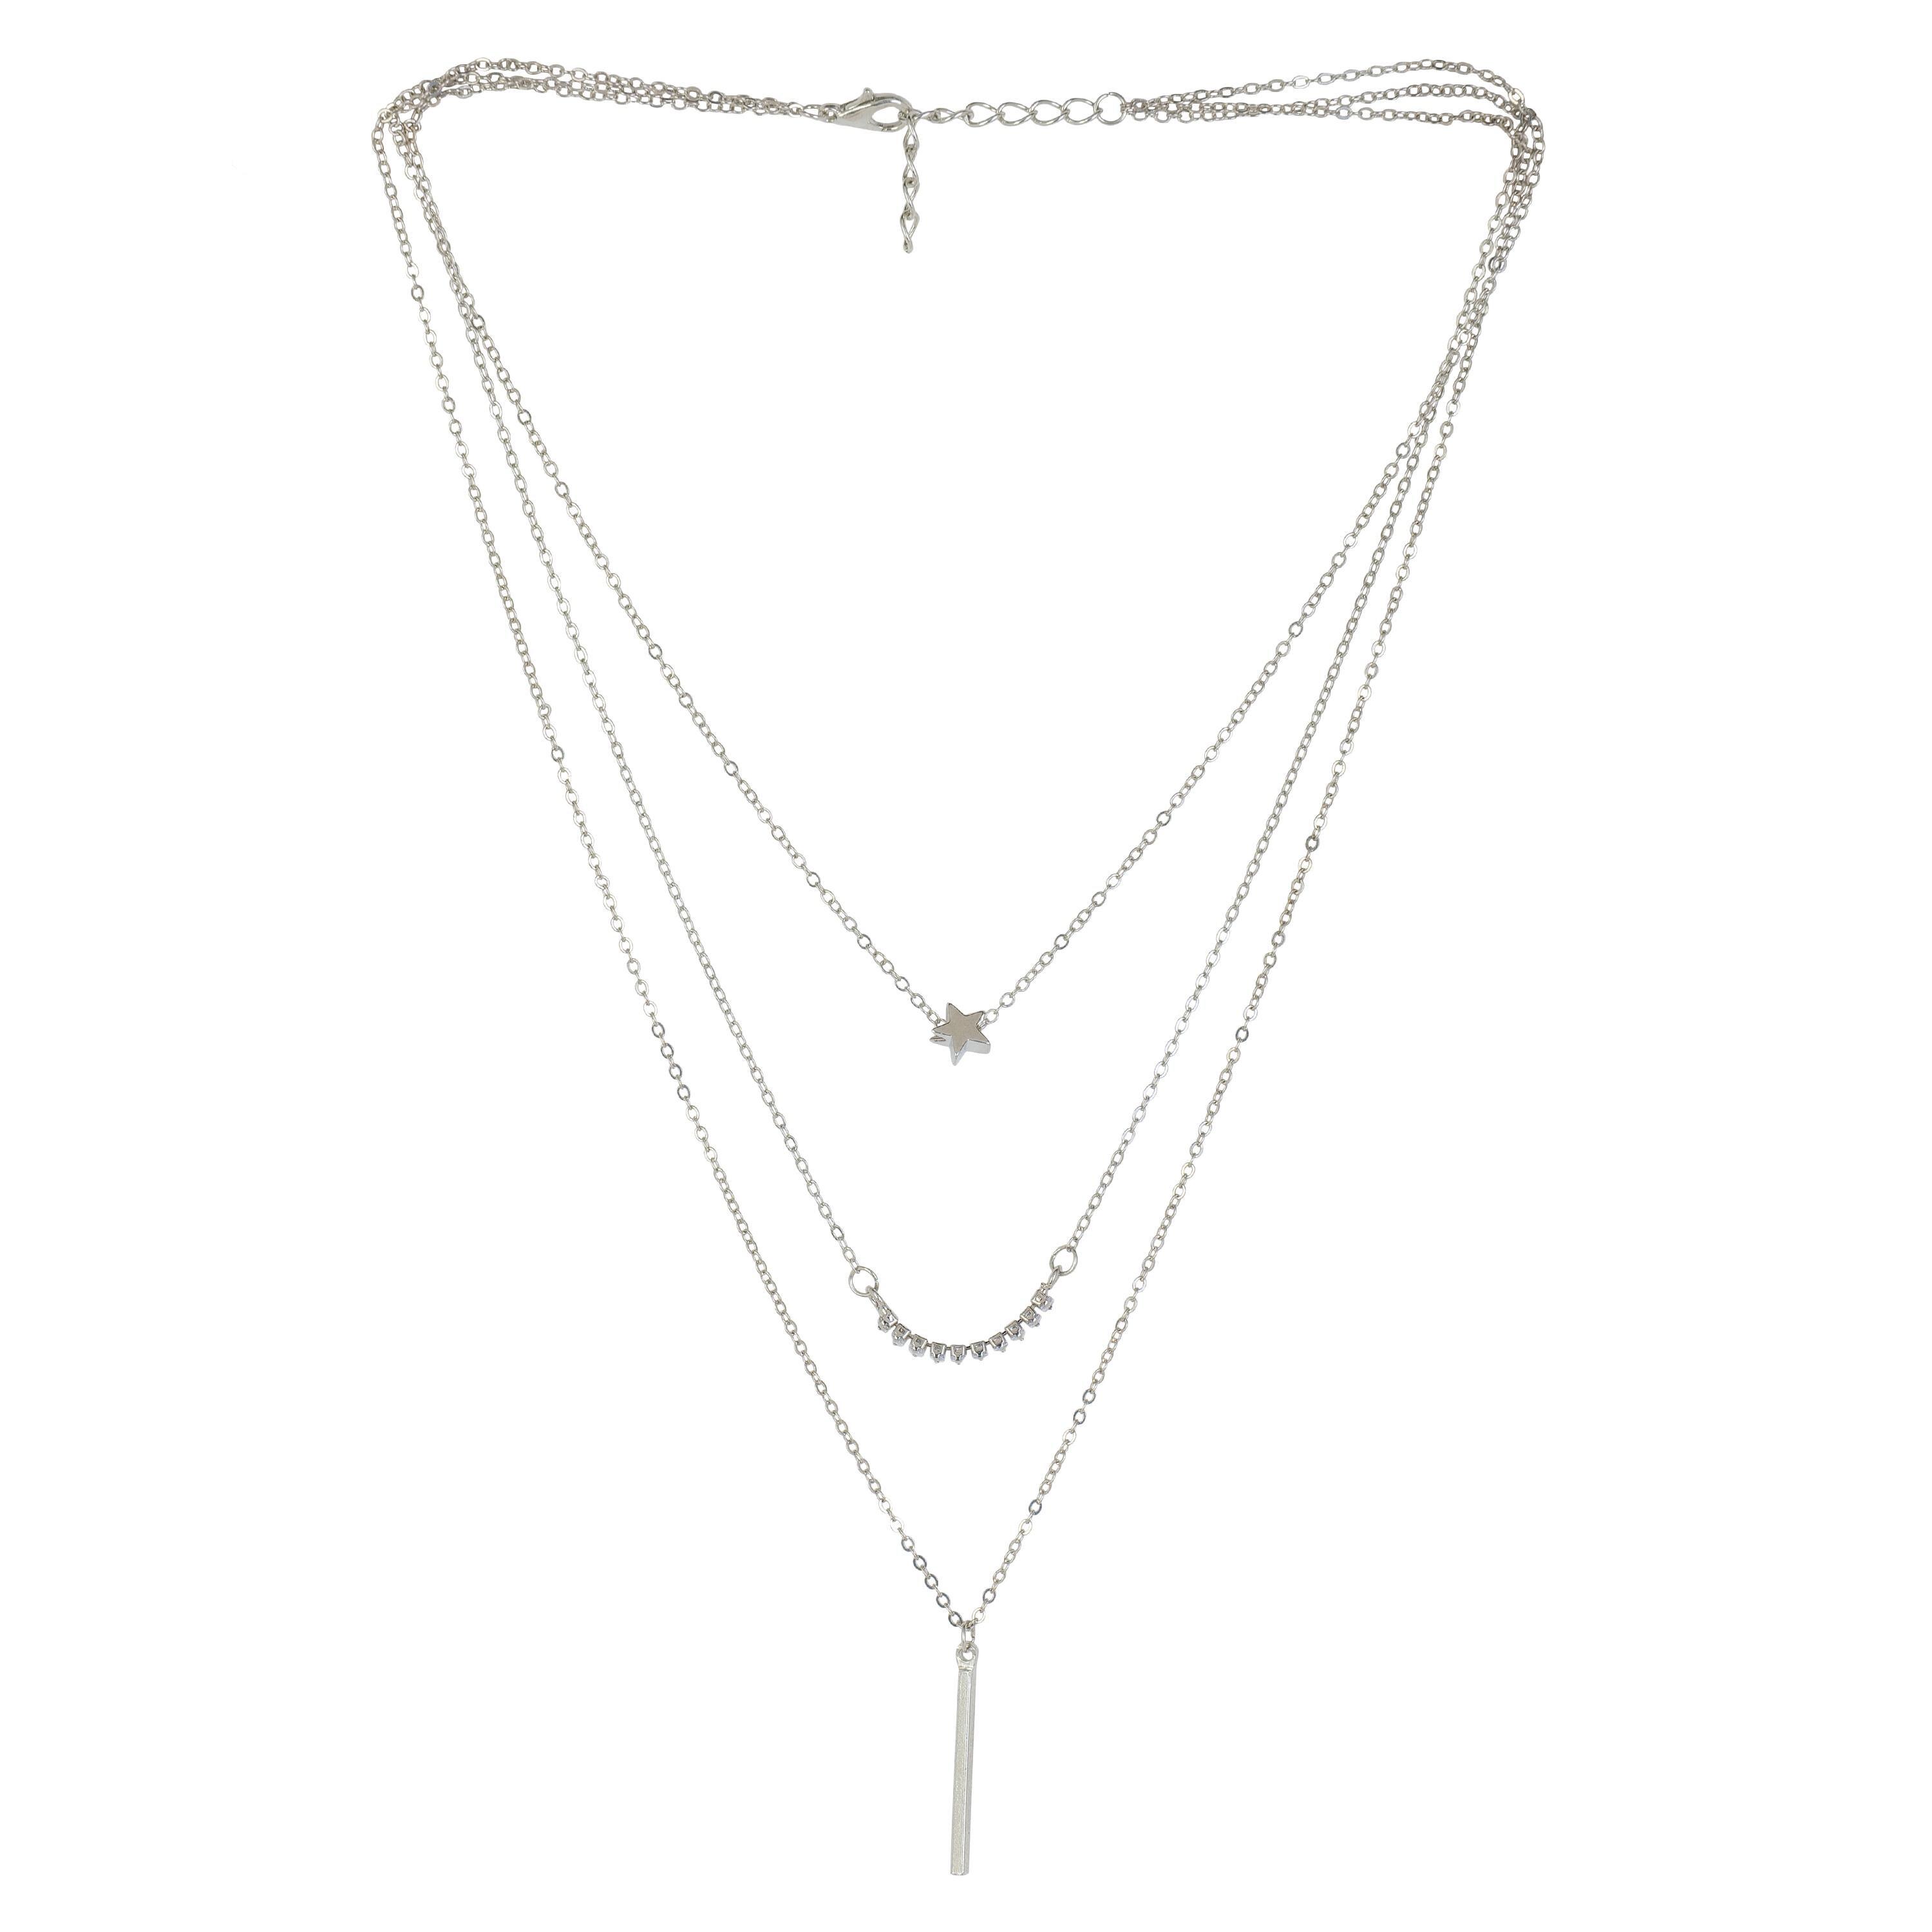
JIYANSHI FASHION : Multi Layer/Single Layer Crystal Chain Pendant Necklace for Women and Girls
Type: Necklaces & Pendants
Brand: JIYANSHI FASHION
Price: Rs. 349
 Enhance your style with our Crystal Chain Pendant Necklace, a perfect blend of elegance and sophistication. Latest stylish design western gold Single/Multi layered chain pendant necklace for women. This party / casual wear multilayer necklace set is made of quality material which looks stylish and goes perfect with any attire. This jewelry is perfectly suited for wedding or casual party wear. Ideal valentine, birthday, anniversary gift for someone you love.
Features: COLOR: WHITE,IDEAL: WOMEN::GIRLS,HIGH QUALITY